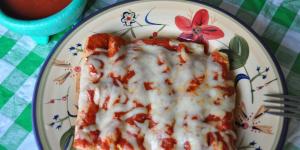
originales enchiladas de chilorio